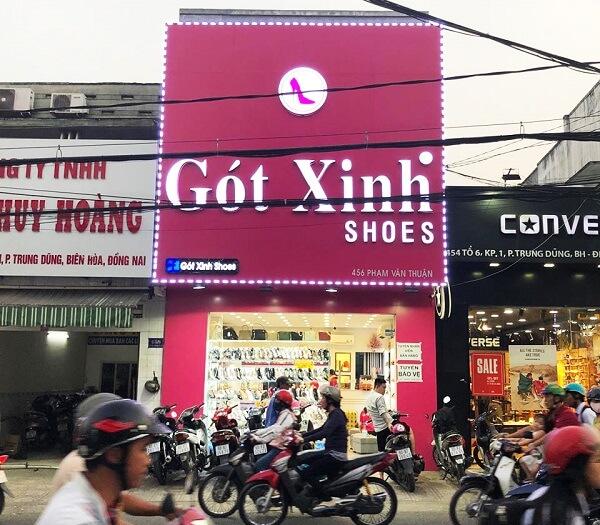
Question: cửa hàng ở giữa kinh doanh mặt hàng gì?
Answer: cửa hàng kinh doanh giày